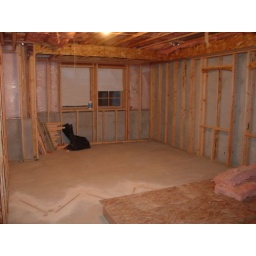
Looking towards the screen in the home theatre